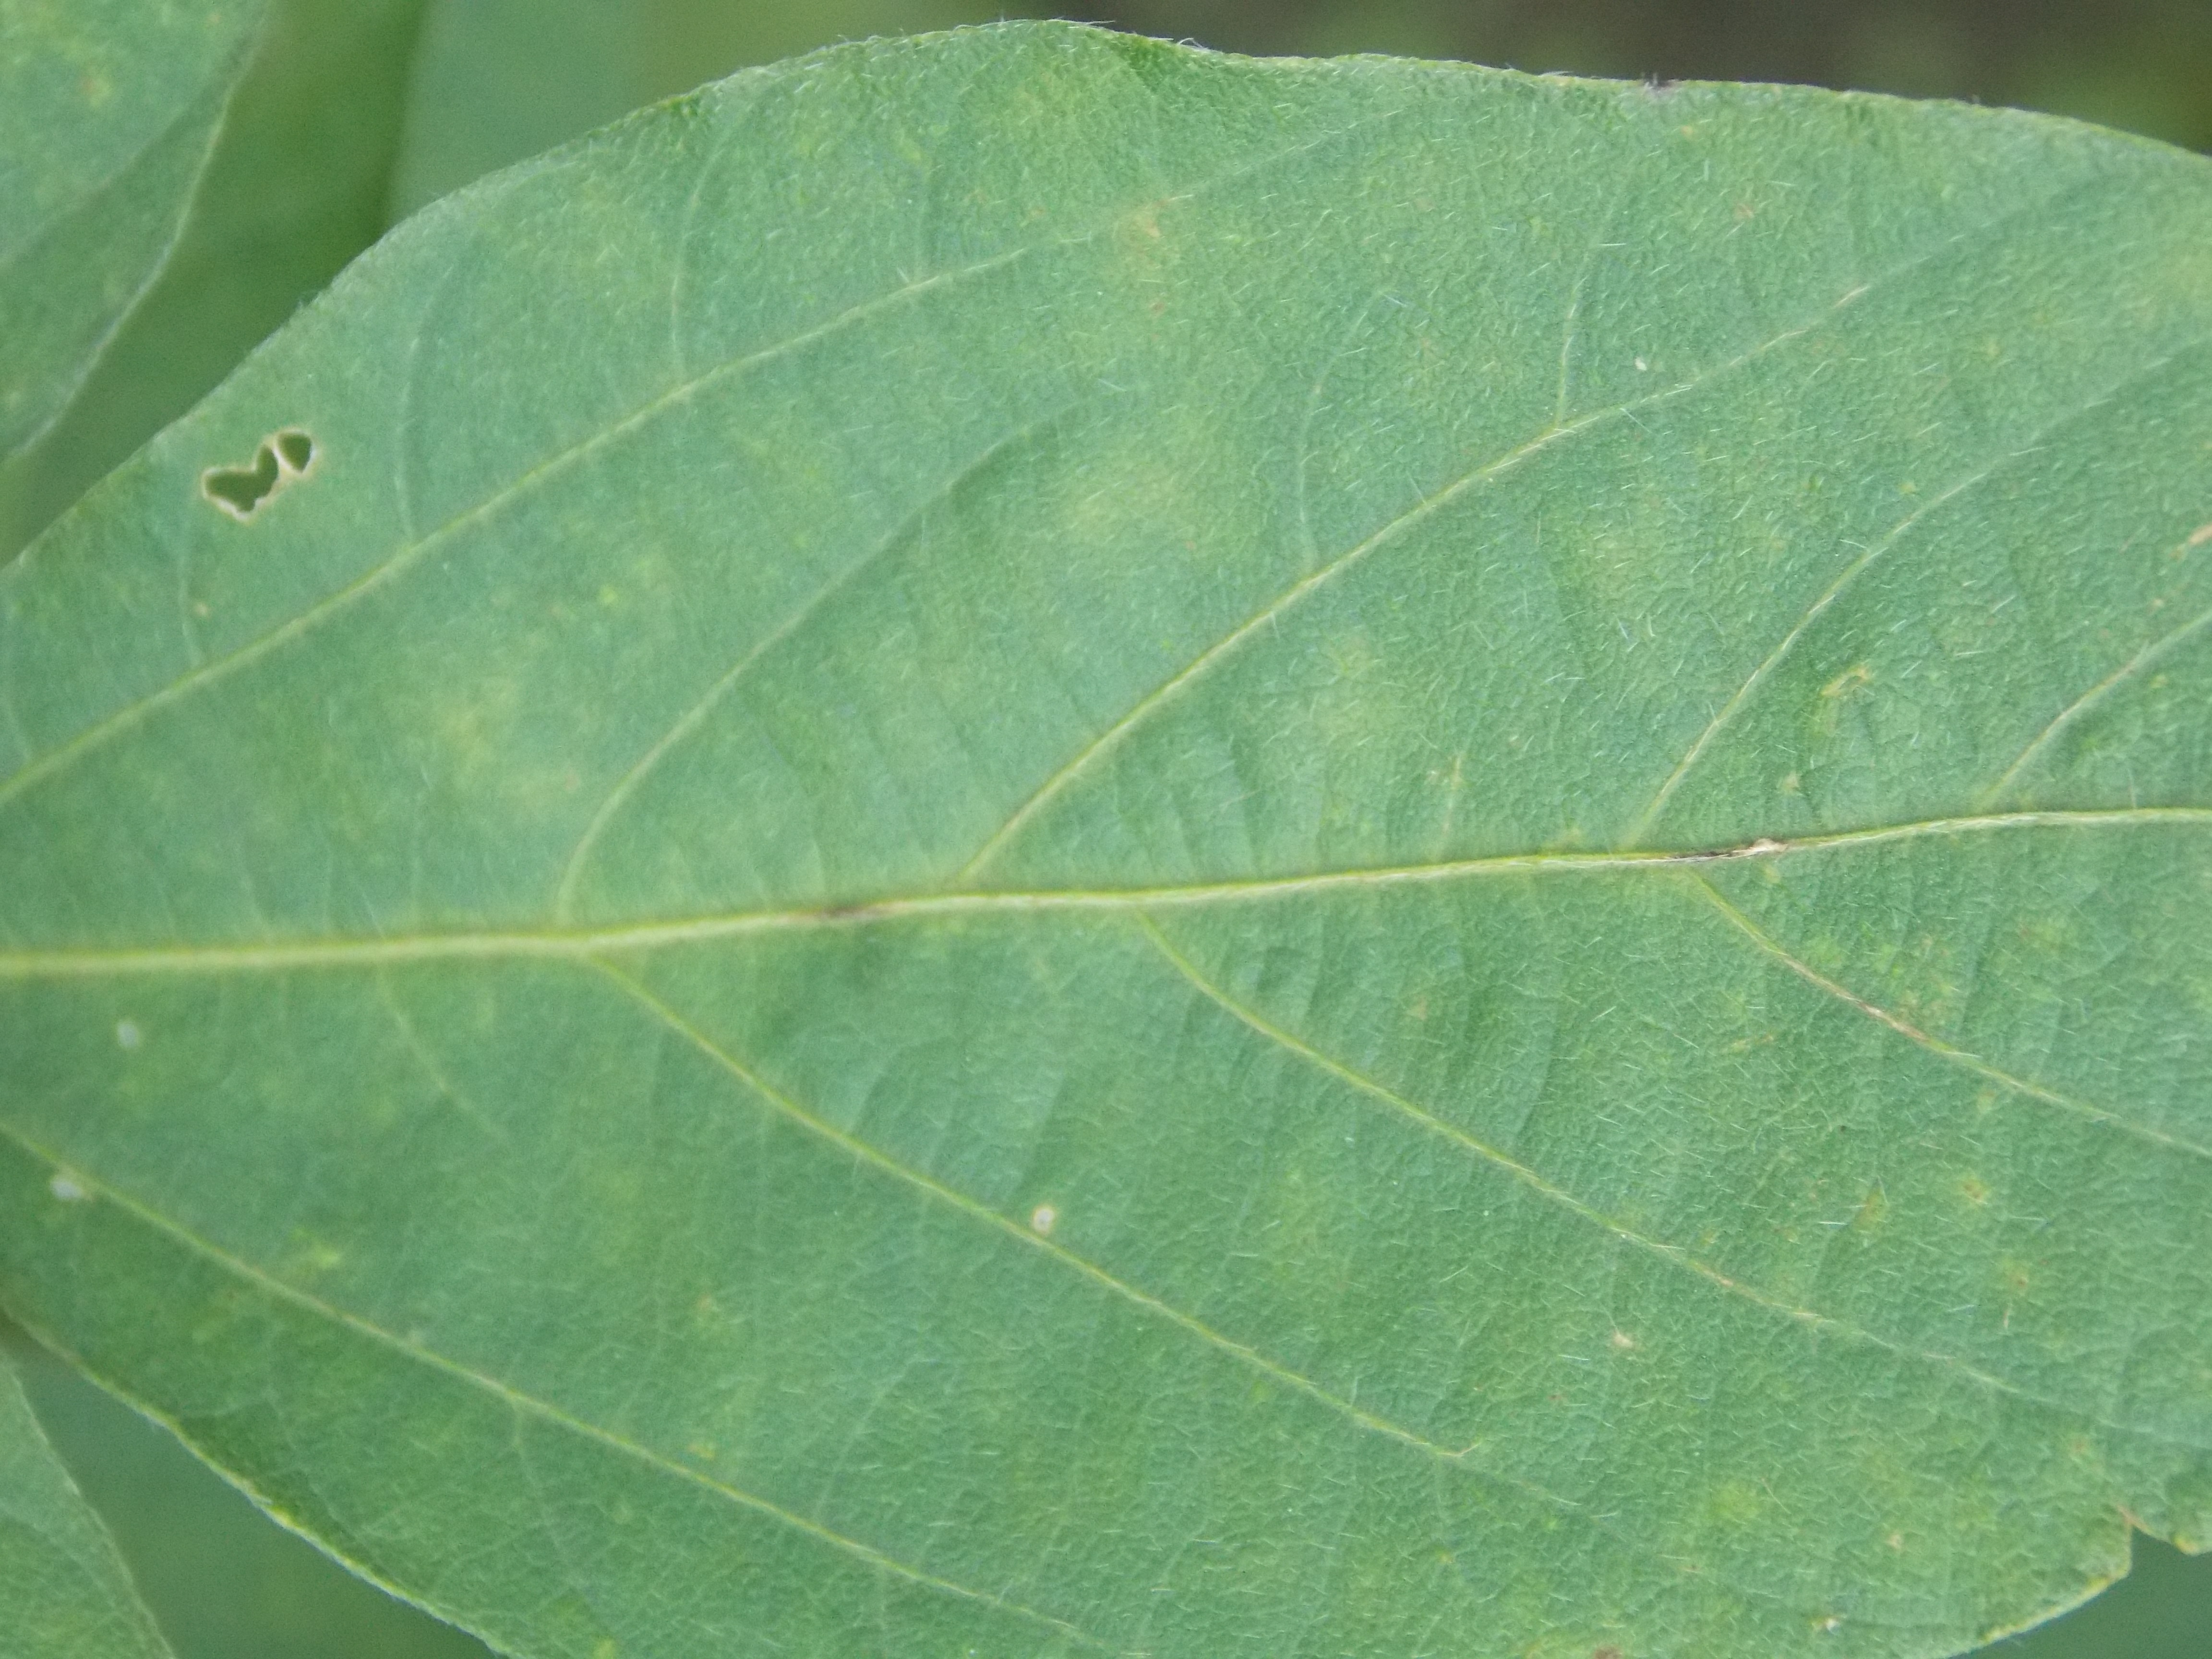
Label: Healthy